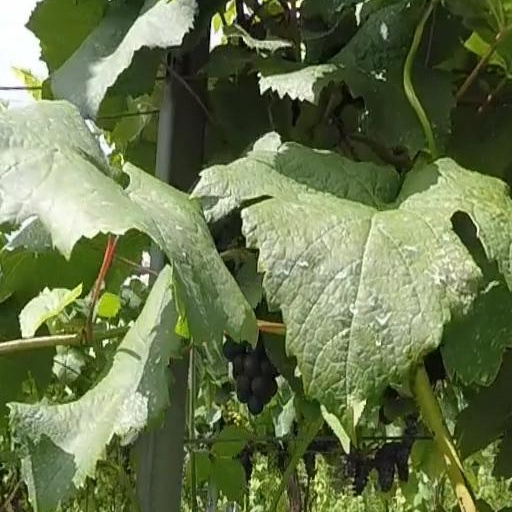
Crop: grape